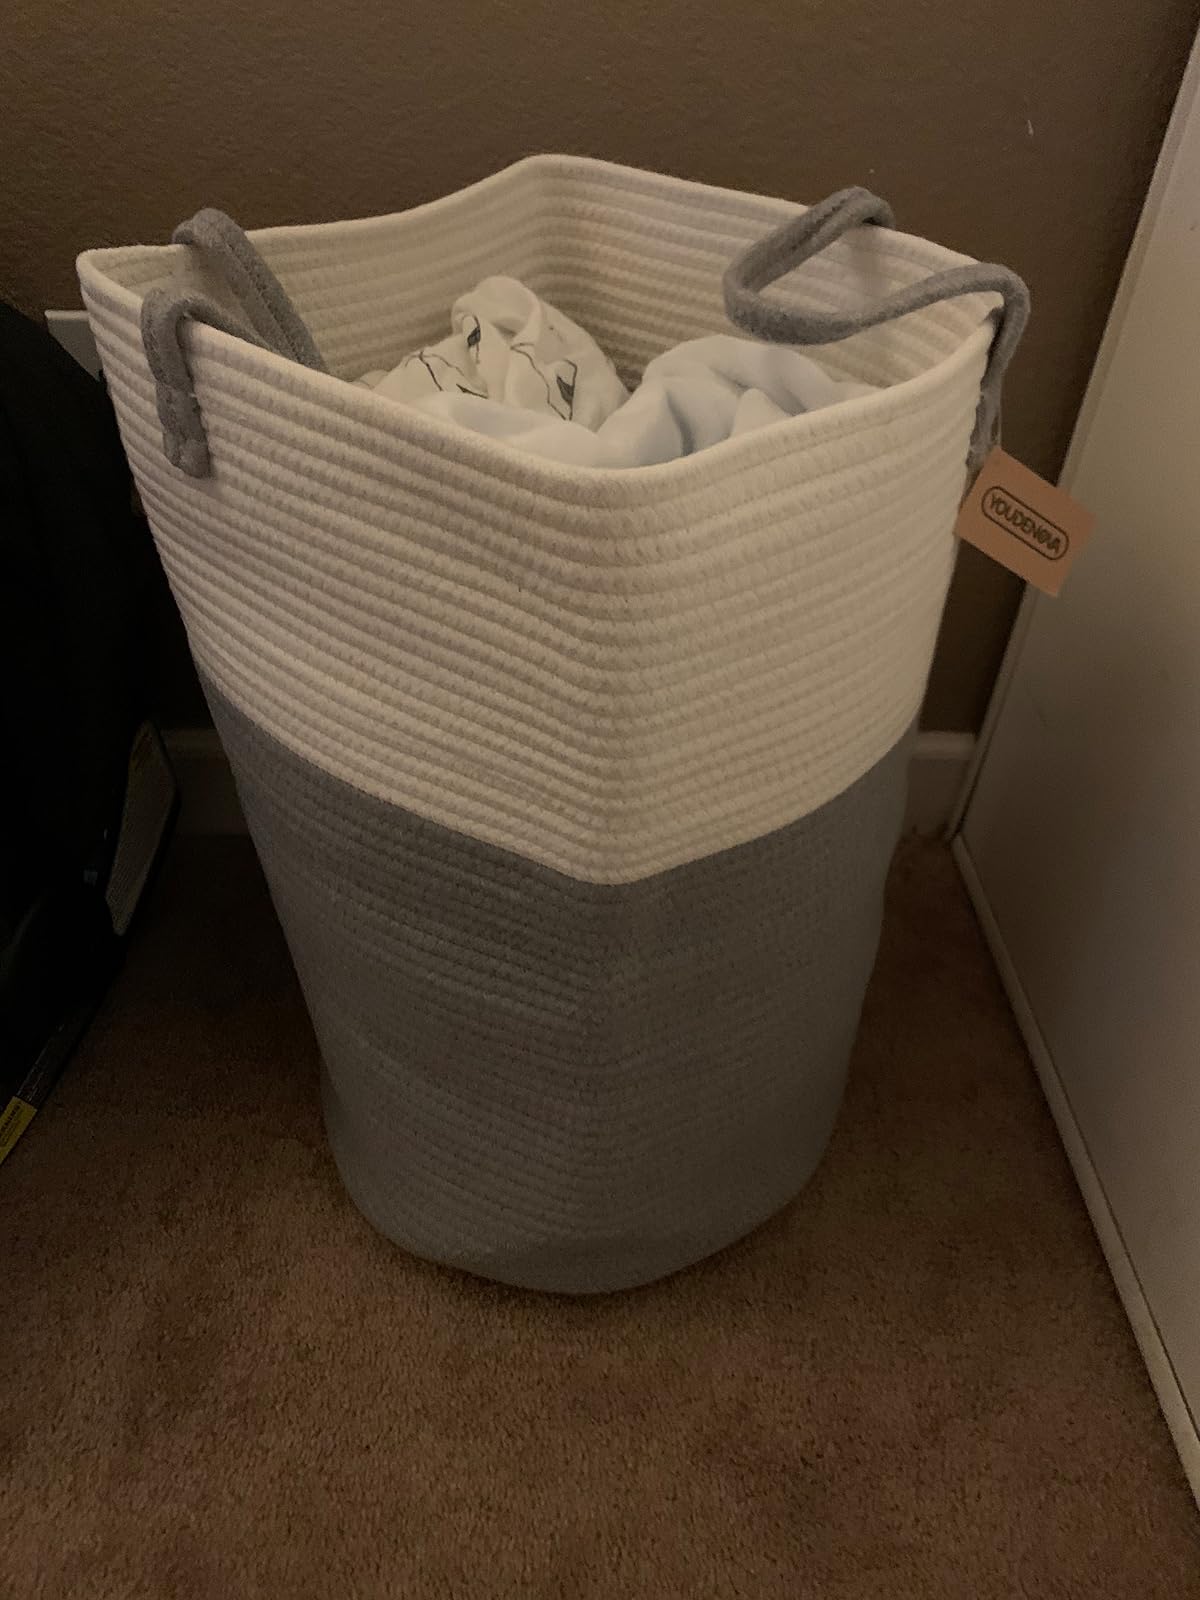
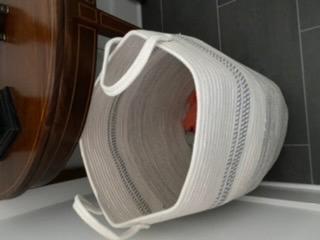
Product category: items_hamper
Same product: no